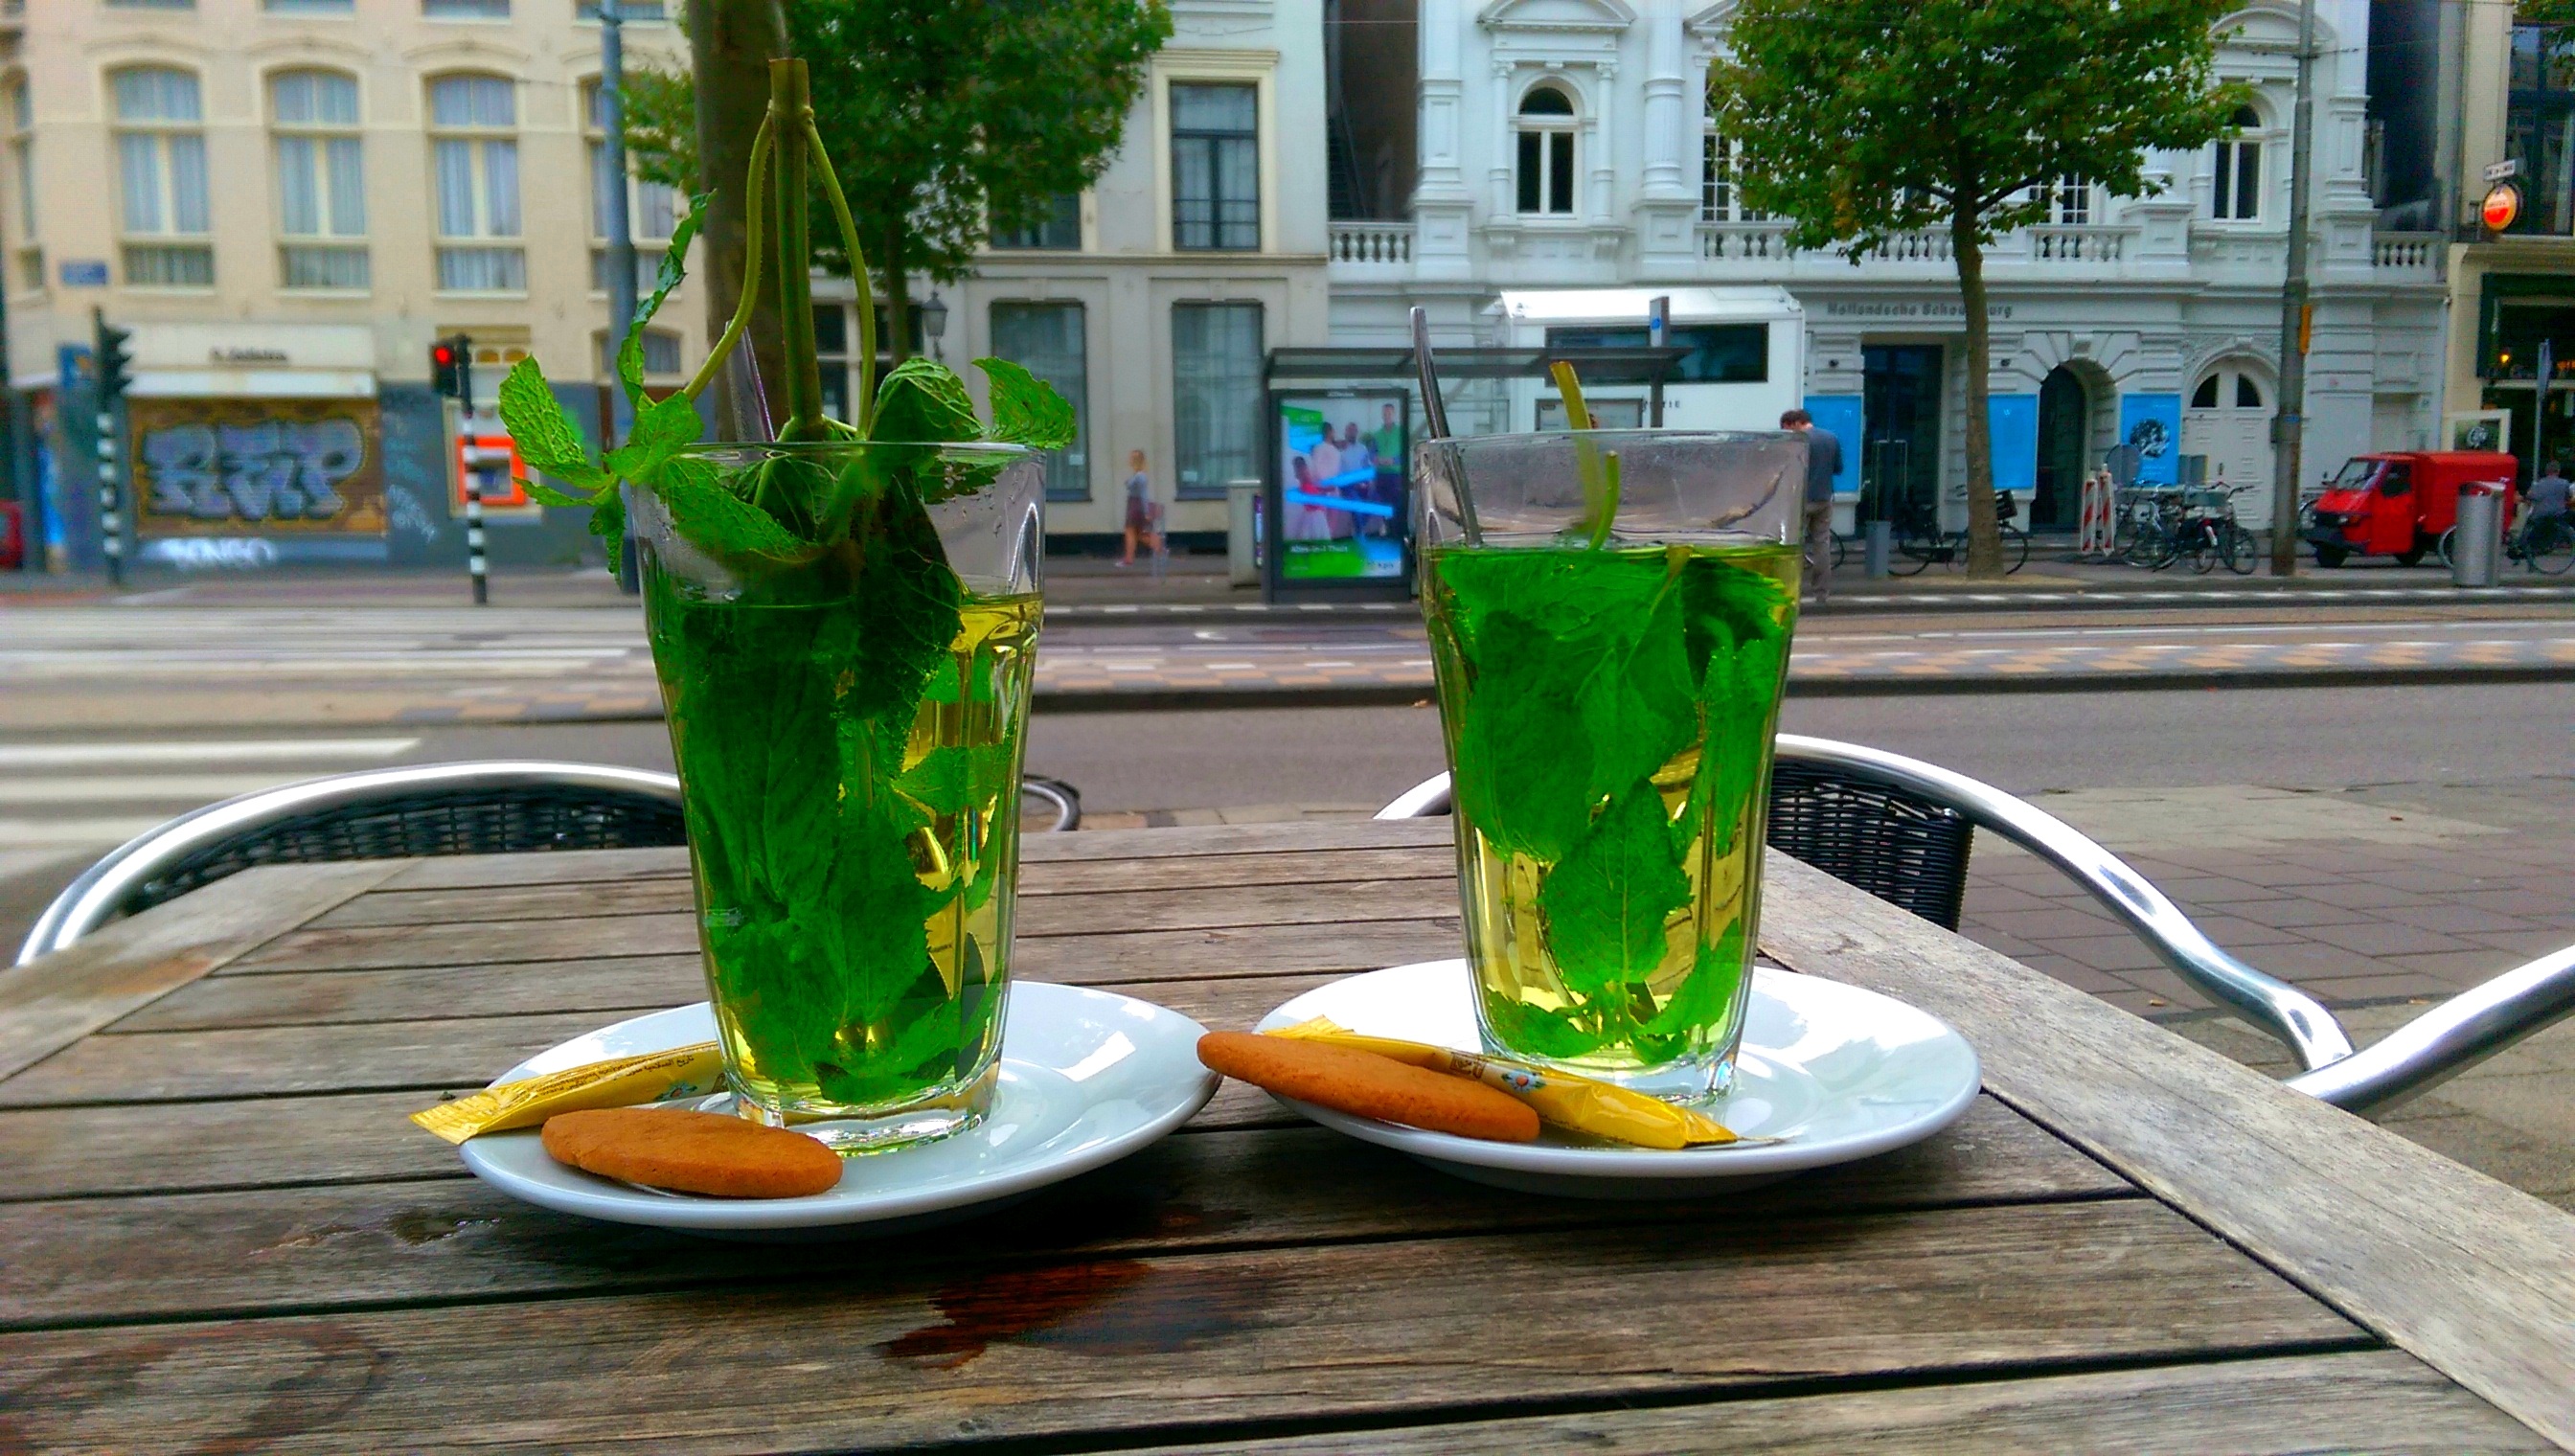
cafe, road, warm, flower, summer, green, relax, drink, rest, biscuit, lighting, delicious, mint, specialty, art, amsterdam, refreshment, t, break, tee, quiet, frisch, benefit from, street cafe